Magnification

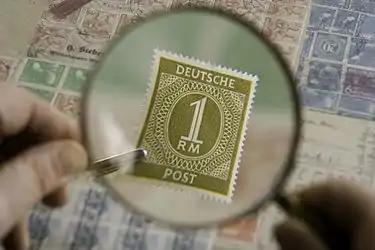
The postage stamp appears larger with the use of a magnifying glass.

Magnification is the process of enlarging the apparent size, not physical size, of something. This enlargement is quantified by a size ratio called optical magnification. When this number is less than one, it refers to a reduction in size, sometimes called de-magnification.